Rajasaurus

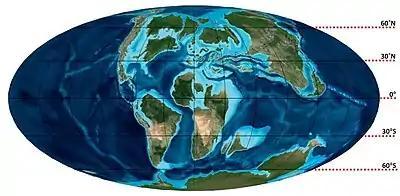
India was an island in the Late Cretaceous

"Rajasaurus" has been found in the Lameta Formation, a rock unit radiometrically dated to the Maastrichtian age of the latest Cretaceous representing an arid or semi-arid landscape with a river flowing through it–probably providing shrub cover near the water–which formed between episodes of volcanism in the Deccan Traps. "Rajasaurus" likely inhabited what is now the Narmada River Valley. The formation is known for being a sauropod nesting site, yielding several dinosaur eggs, and sauropod herds likely chose sandy soil for nesting; though eggs belonging to large theropods have been found, it is unknown if they belong to "Rajasaurus". Sauropod coprolite remains indicate they lived in a forested landscape, consuming plants such as Podocarpus, Araucaria, and Cheirolepidiaceae conifers; cycads; palm trees; early grass; and Caryophyllaceae, Sapindaceae, and Acanthaceae flowering plants. Ferns were also common in India with Osmundaceae, Schizaeales, Dicksoniaceae, Gleicheniaceae and Salviniales being found. The prehistoric snake "Sanajeh" mainly raided the nests of sauropods for eggs, though it is possible it also targeted smaller theropod eggs.